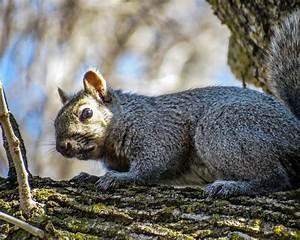
squirrel